Angelo Tartaglia

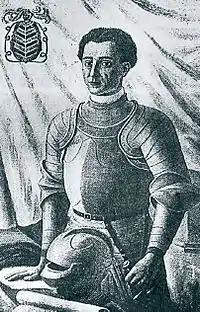
Angelo Tartaglia

Angelo Broglio da Lavello, known as Angelo Tartaglia (1350 or 1370–1421), was an Italian condottiero and nobleman, captain of the Papal Army, lord of Lavello and Toscanella.